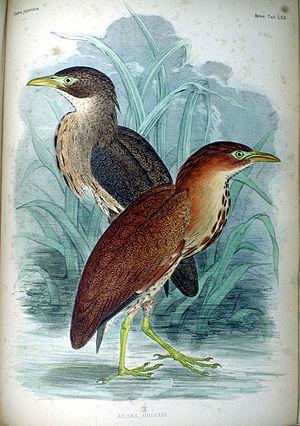
Le Bihoreau goisagi est une espèce d'oiseau de la famille des ardéidés qui se retrouve en Extrême-Orient.